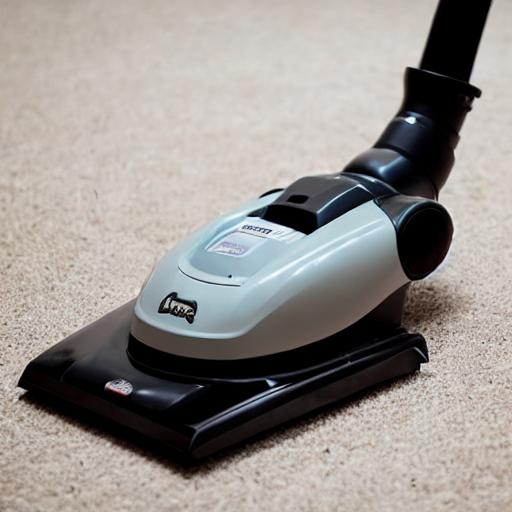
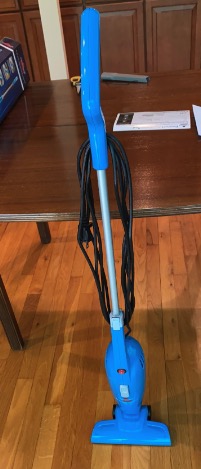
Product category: items_vacuum
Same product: no